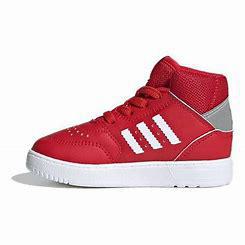
Brand: adidas
Model: Drop Step Skate